Hoploclonia

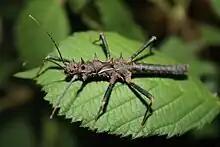
"Hoploclonia abercrombiei", male

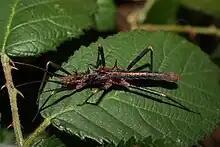
"Hoploclonia gecko", male

Hoploclonia is the only genus of the tribe Hoplocloniini and brings together relatively small and darkly coloured Phasmatodea species.